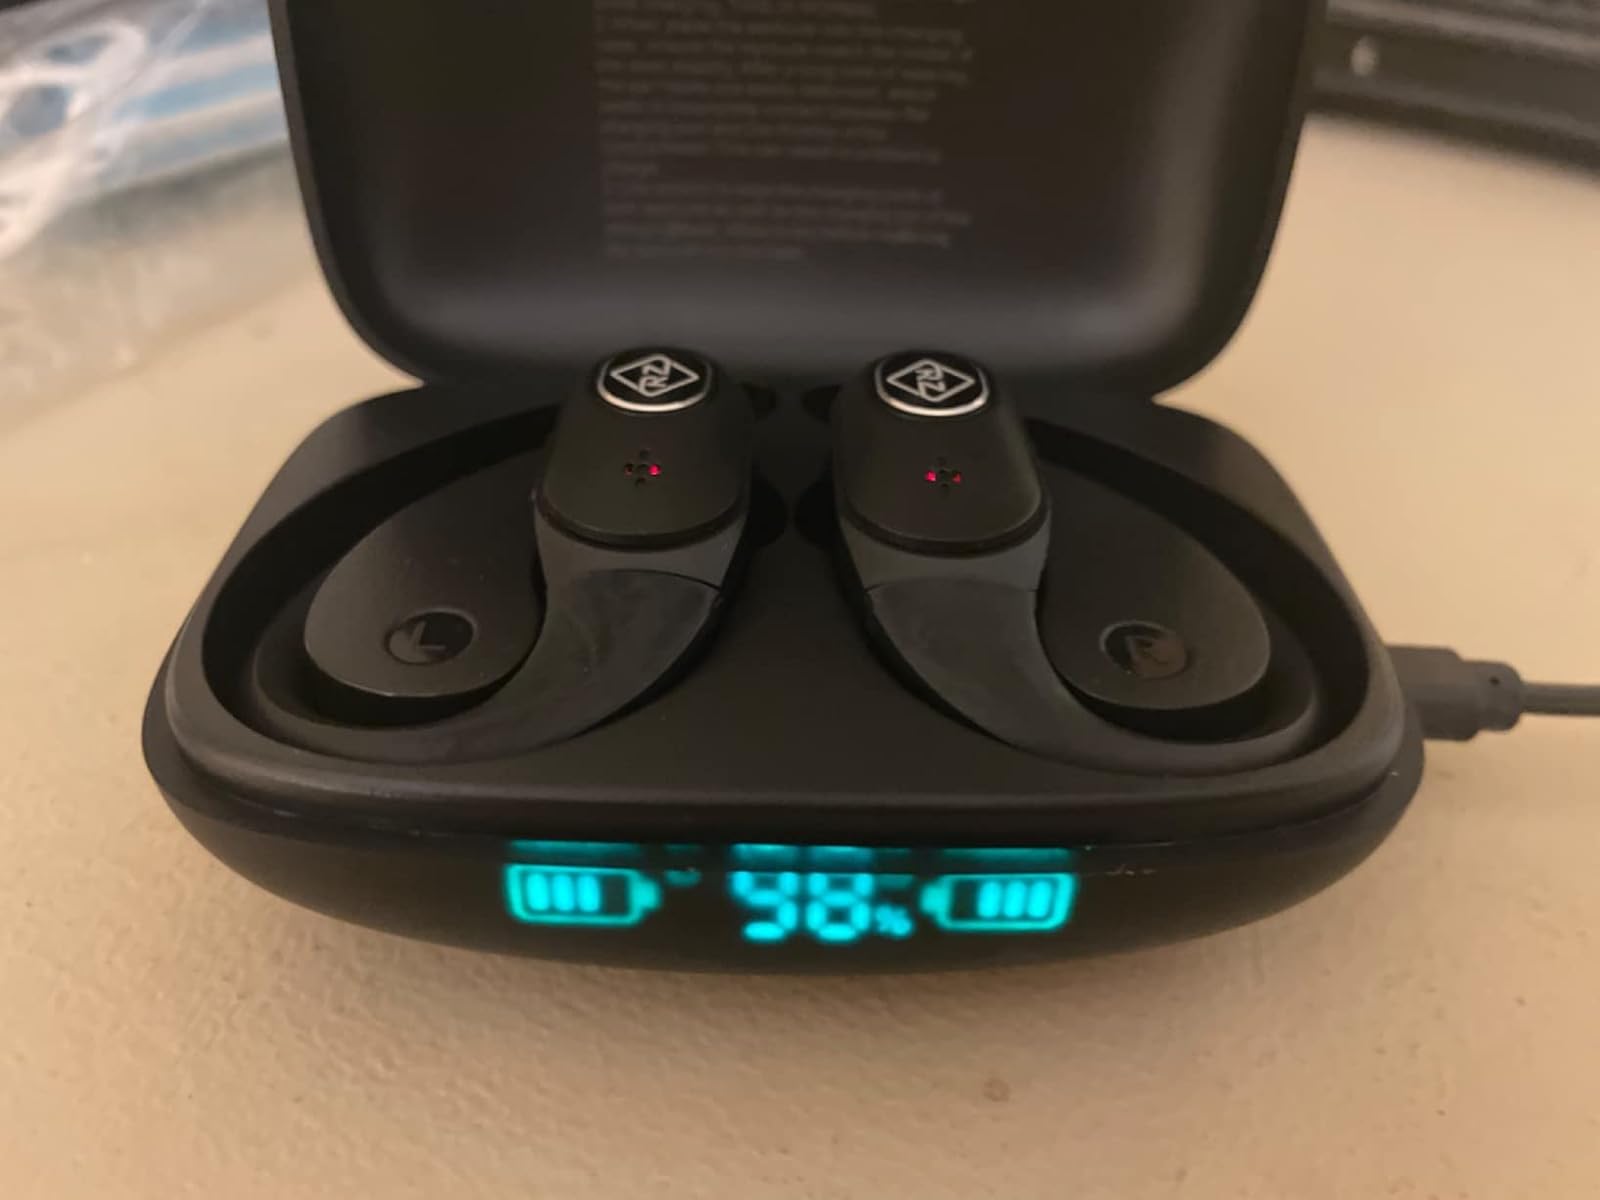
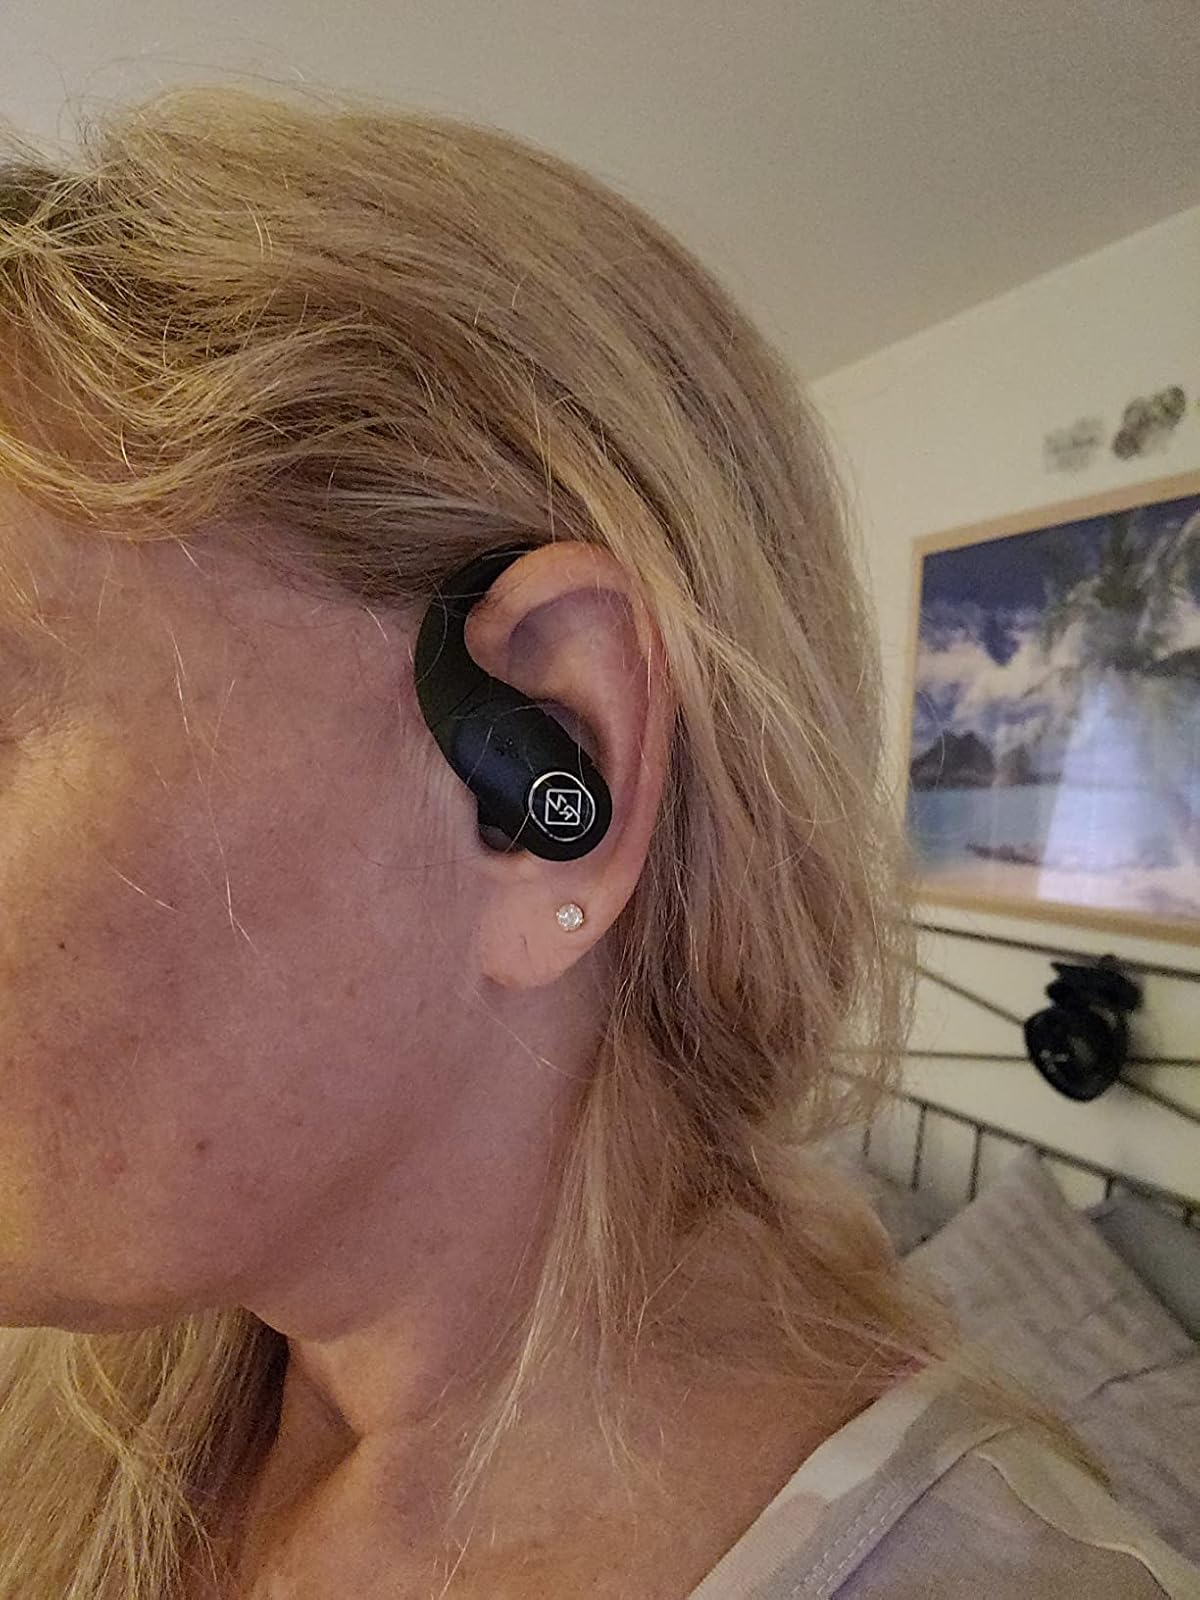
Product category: earbuds
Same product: yes